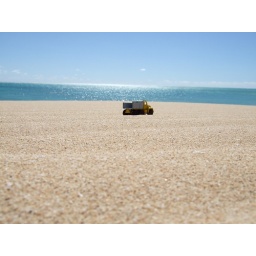
... driving over the beautiful white sand dunes of Exmouth